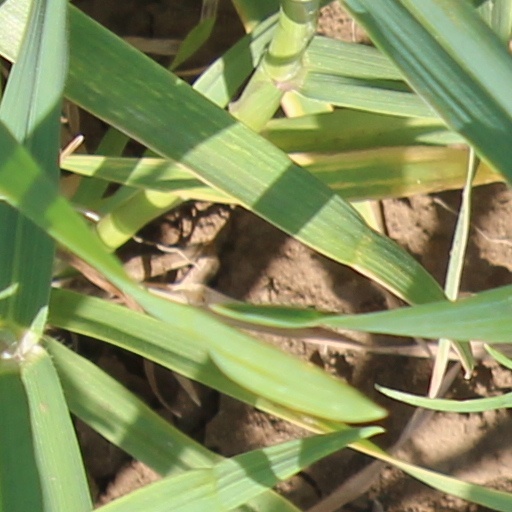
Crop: wheat